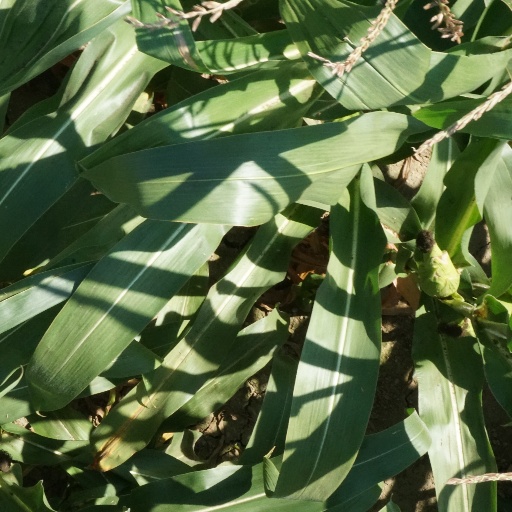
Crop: maize; corn